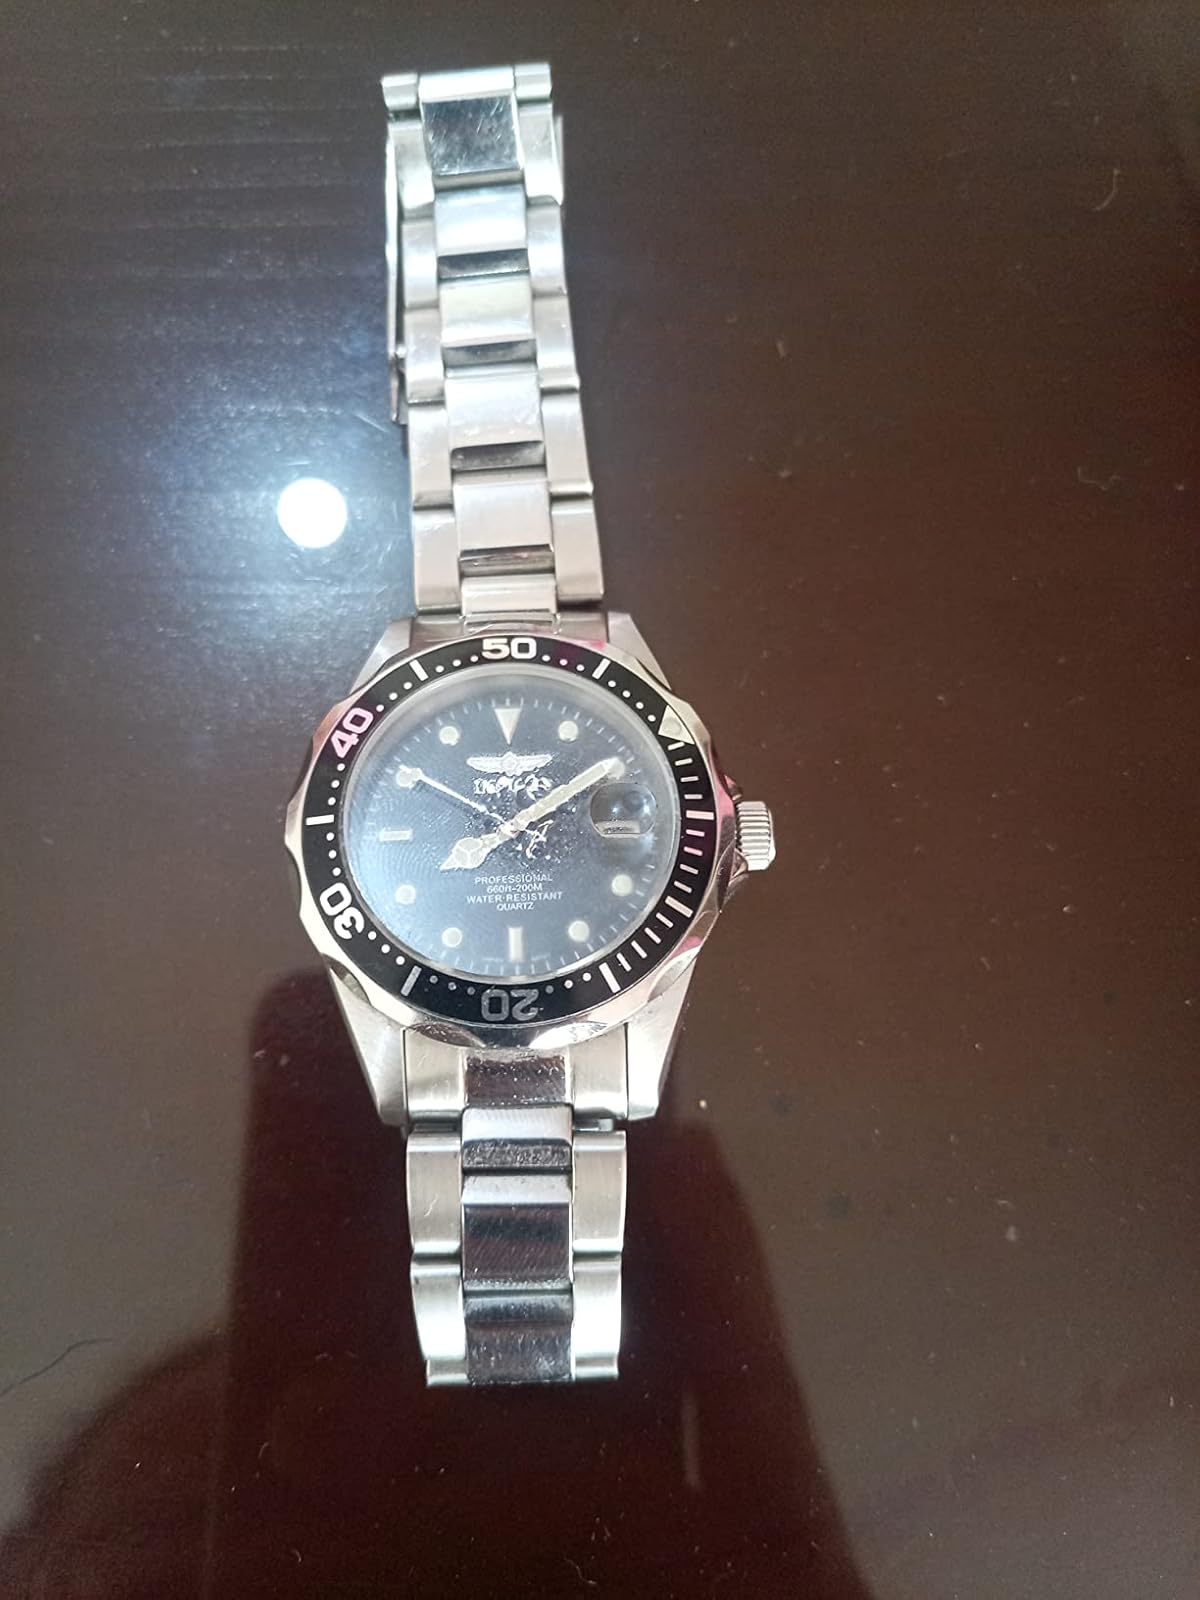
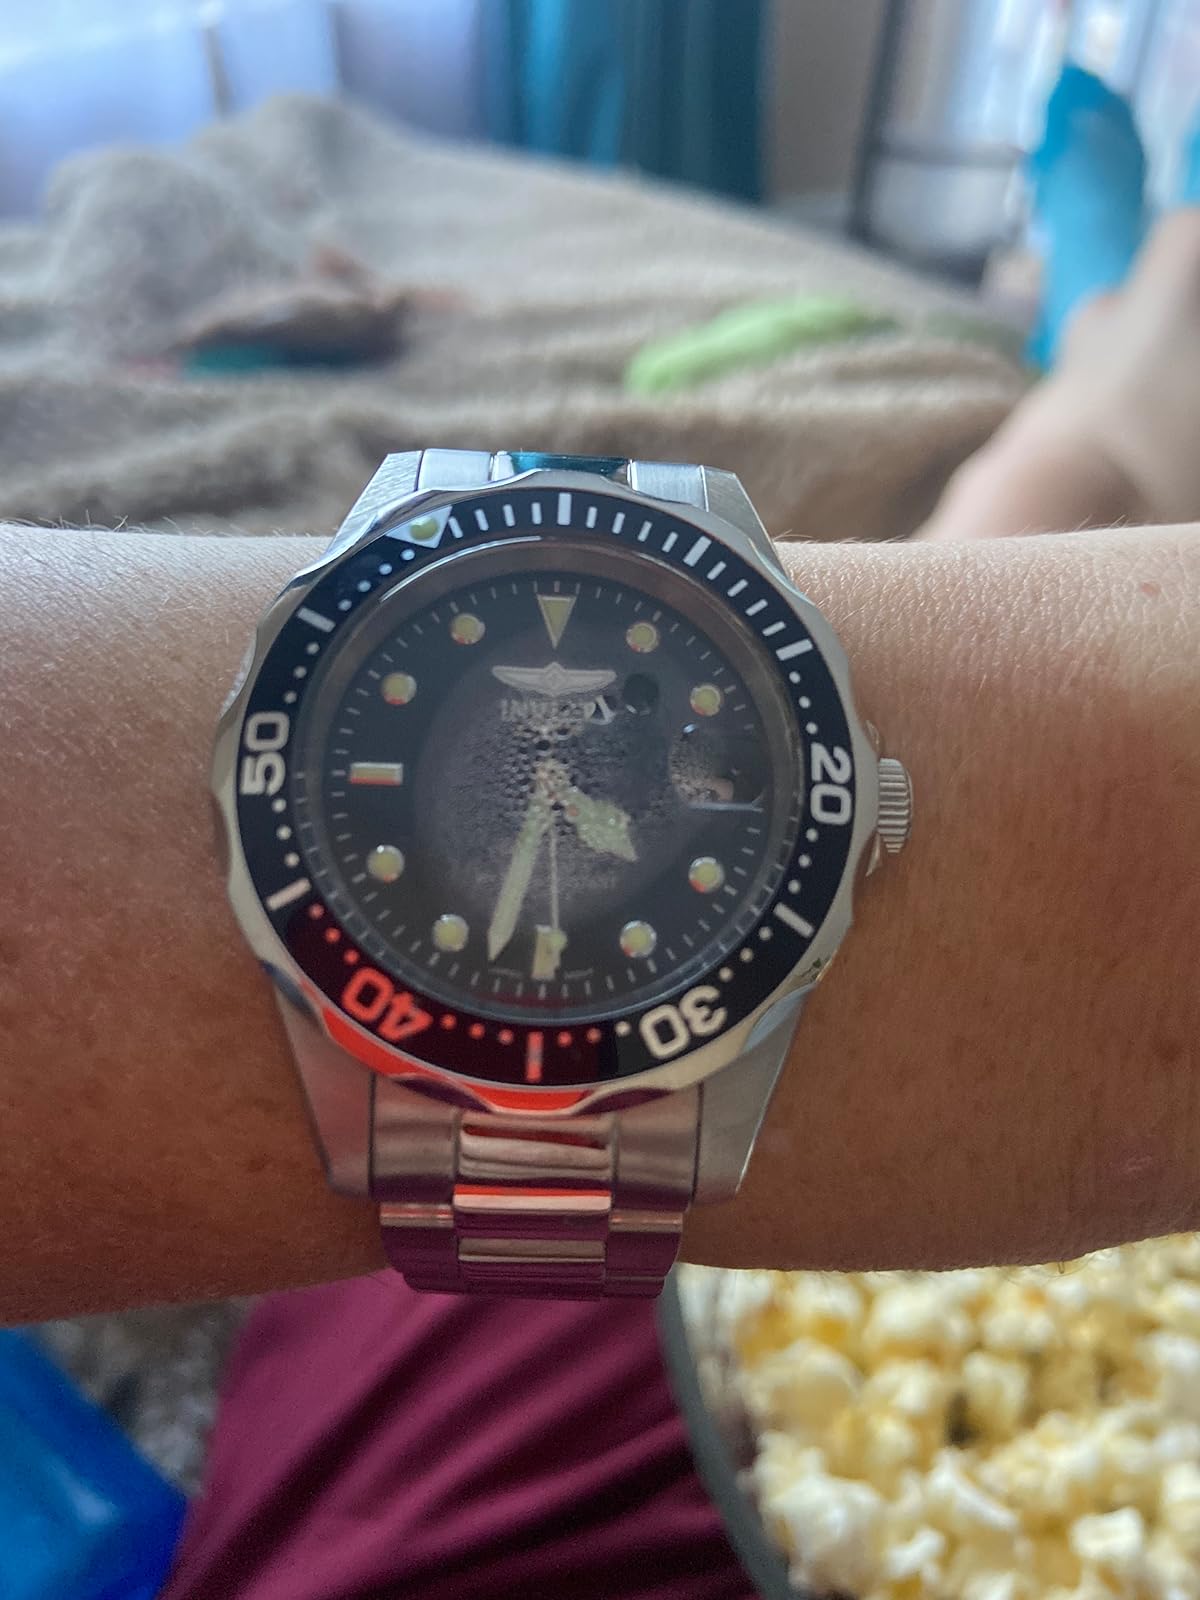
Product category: accessories_watch
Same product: yes